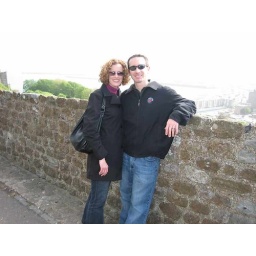
Dover in the background from the castle wall